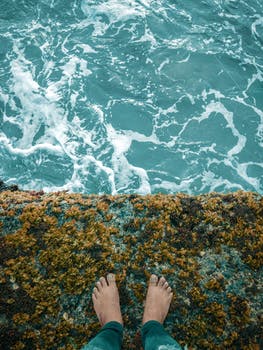
Label: No Watermark